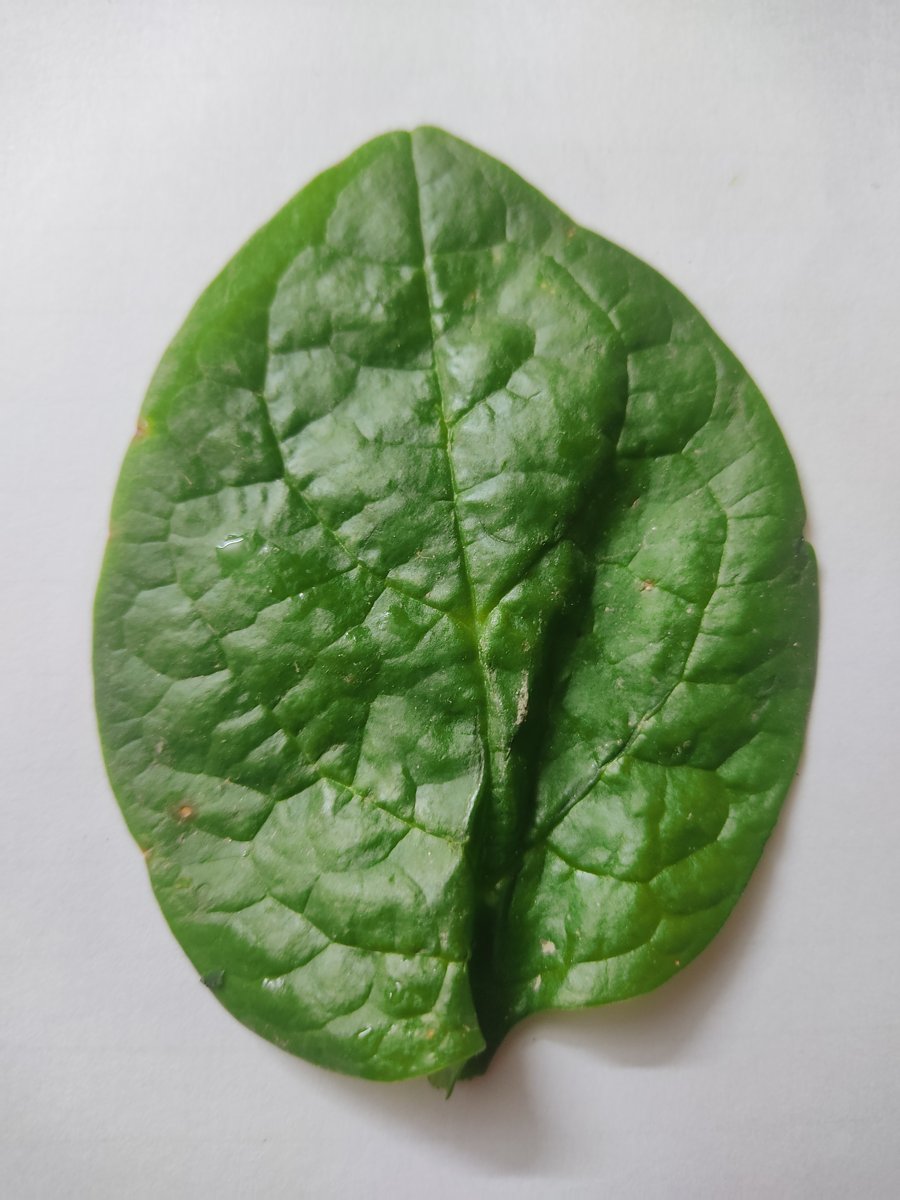
Label: Bacterial-Spot